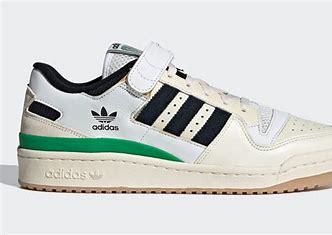
Brand: adidas
Model: originals Adidas Originals Forum 84